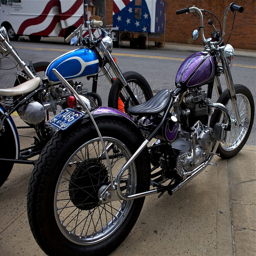
Motorcycles parked on a side walk across from a brick building.
tHERE ARE TWO MOTORCYCLES THAT ARE PARKED NEAR EACH OTHER
Two motorcycles are sitting next to each other outside.
A purple motorcycle sits next to a blue motorcycle.
Two motorbikes parked on the sidewalk with a truck on the opposite side of the street.